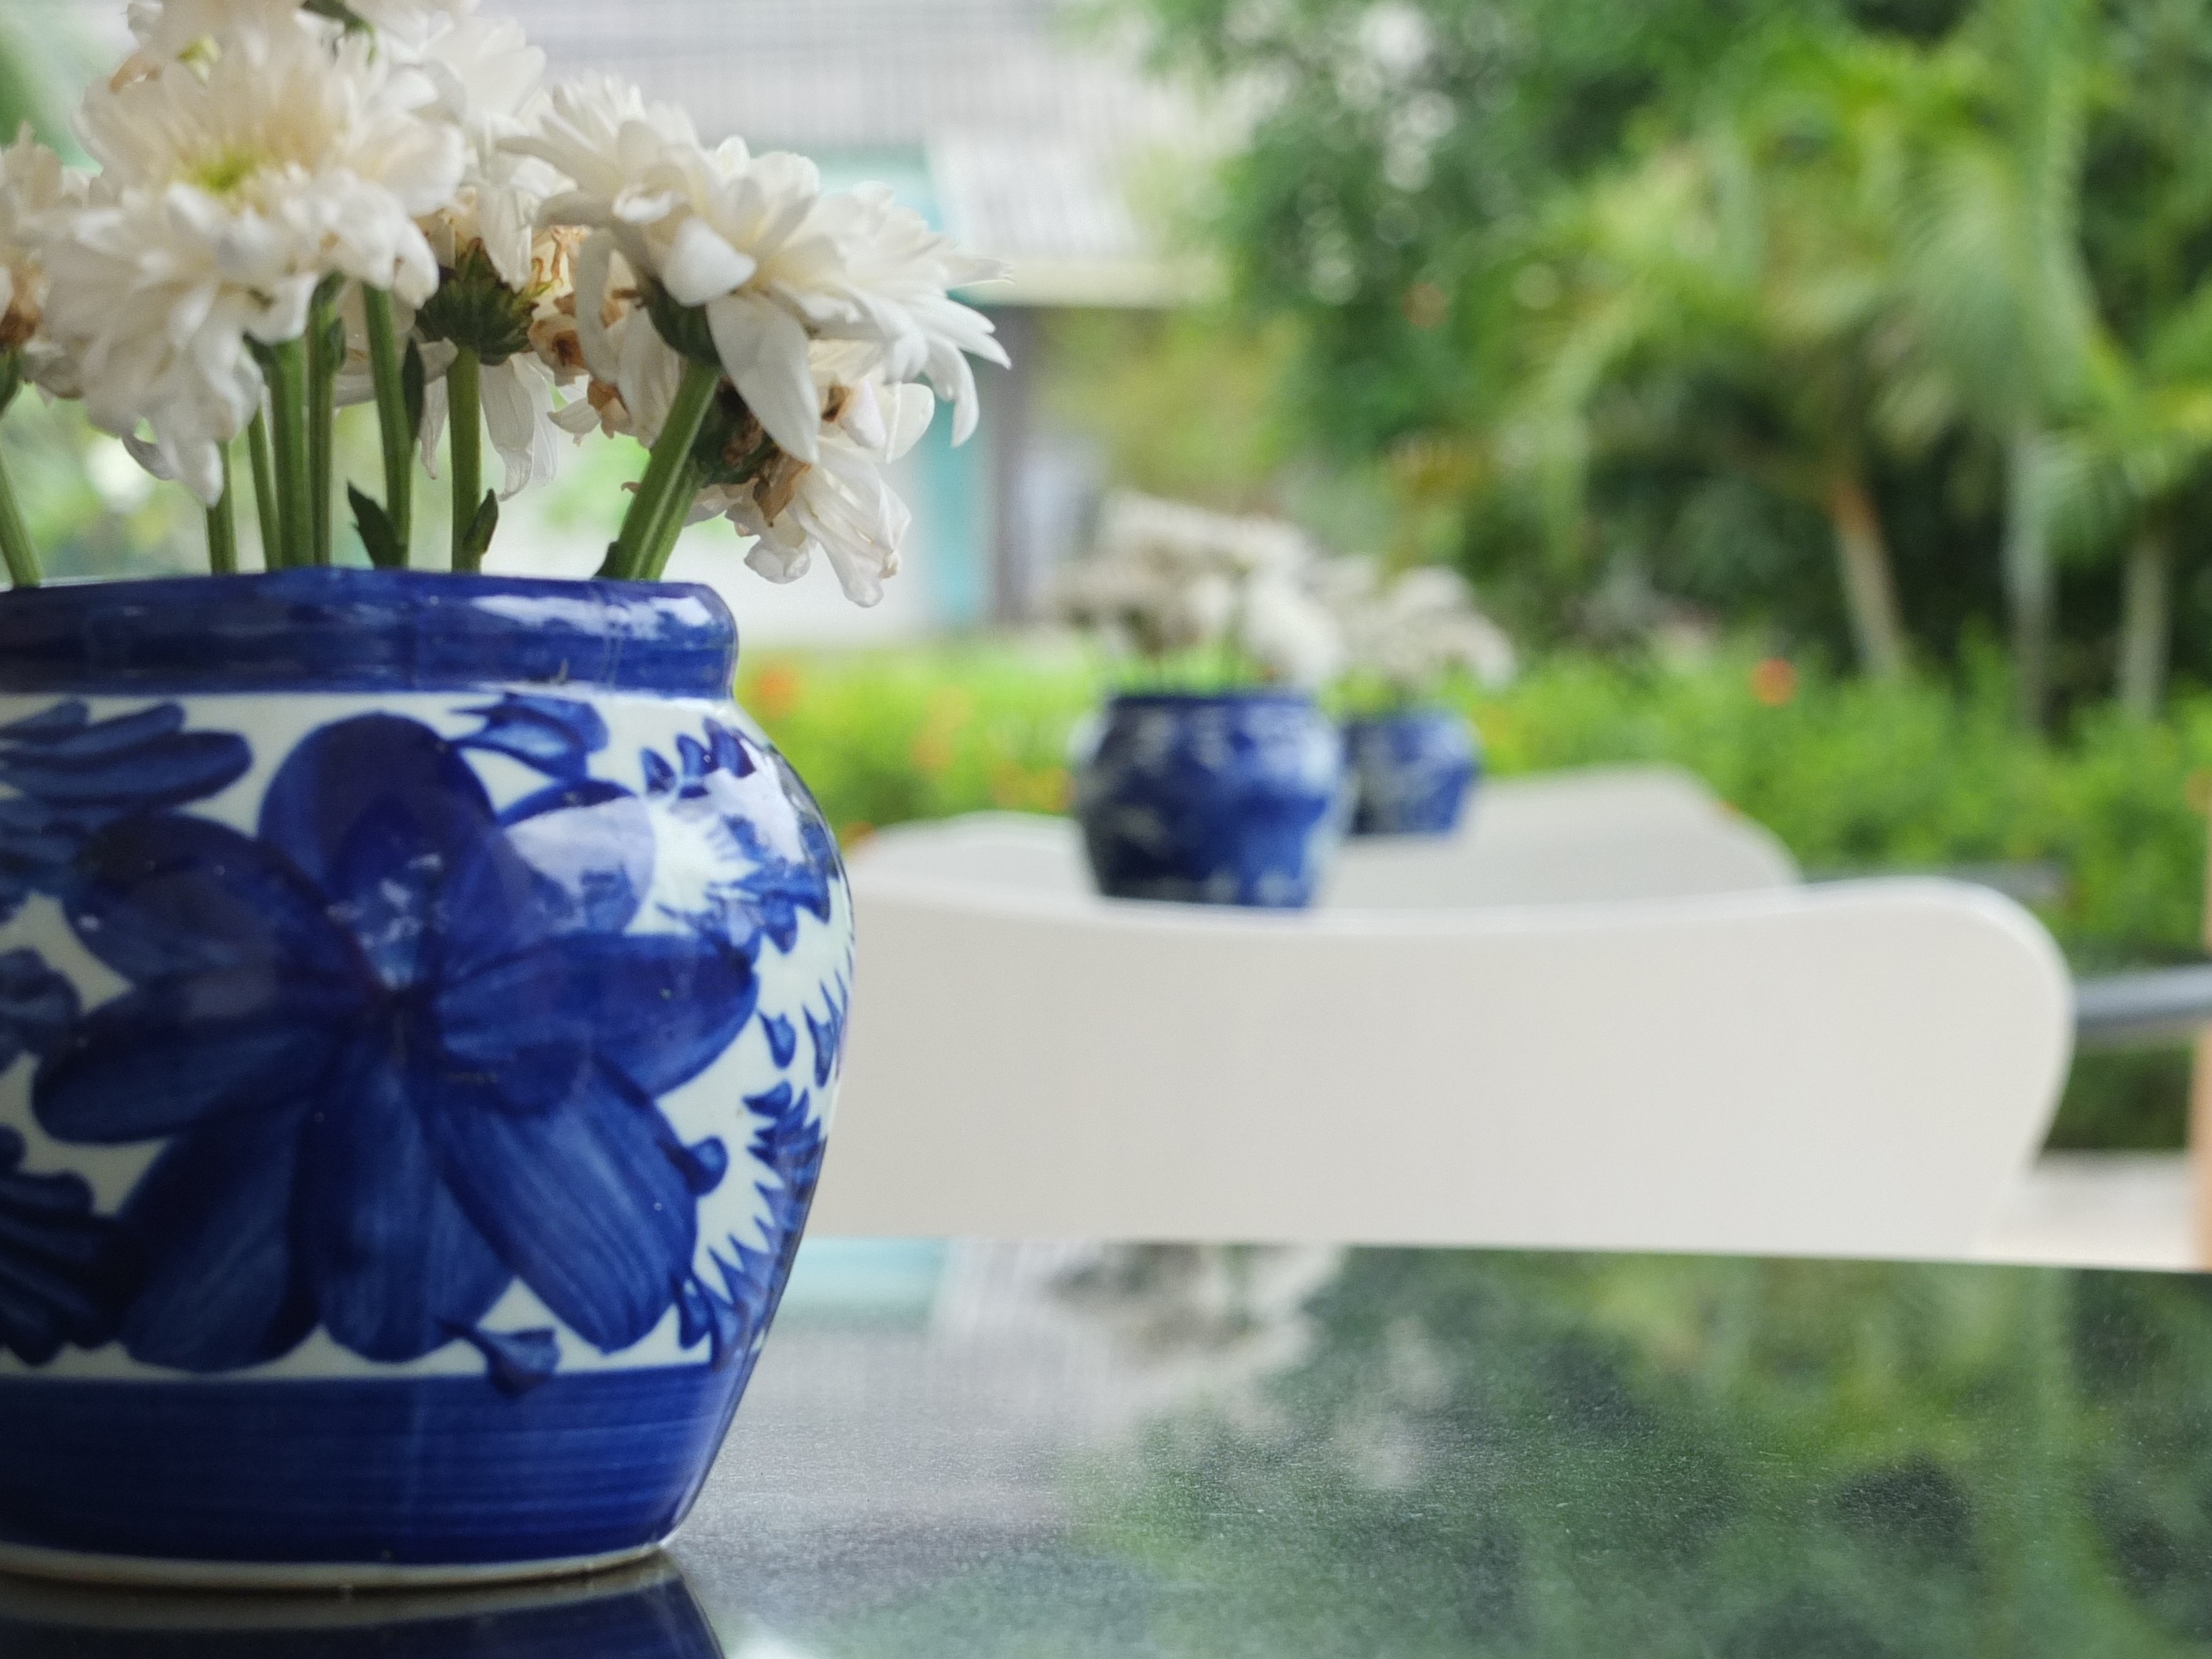
white, flower, floral, vase, decoration, blue